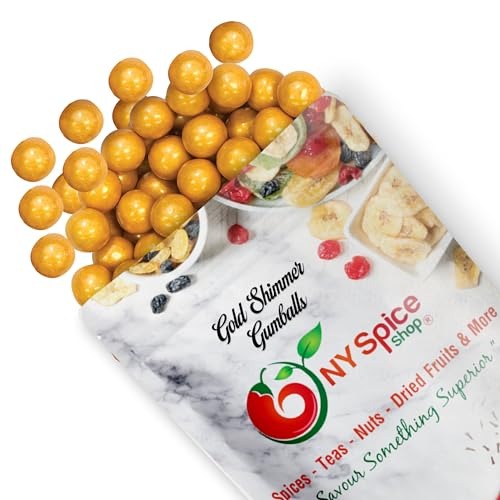
Item Name: NY Spice Shop Gold Shimmer Gumballs - 1 Pound Gumballs for Gumball Machine - Chewing Gum Dubble Bubble Gumballs - Fruit Flavored Gumballs Bulk Candy - Old Fashioned Candy Gumballs for Machine Refill - 50 Pcs
Bullet Point 1: GUMBALL MACHINE REFILL DELIGHTFULLY CHARMING TREATS – Step into a world of sweetness with NY Spice Shop's Gumballs Bulk candy, an assortment of vibrant and flavorful table decor delights that promise to enchant your taste buds with every chewy bite! Refill for home Gumball Machine. The perfect choice for anyone looking to refill their gum ball machine. Whether you're a business owner or just looking to add some fun to your home.
Bullet Point 2: EXPLORE A SPECTRUM OF SPRINKLES BULK CANDY GUMBALLS - Dive into a rainbow of flavors with our diverse selection of Gummy Chewing Gumballs candy bulk. From classic fruity sensations like tangy and juicy snacks to whimsical options like cotton candy and nostalgic bubblegum, there's an explosion of taste waiting to be discovered. Everyone is sure to be happy with our gumballs, which offer a softening texture with every chew and retain their delicious flavor.
Bullet Point 3: PERFECT FOR CELEBRATIONS & COOKIE DECORATIONS - Your taste buds won’t be bored with so many juicy flavors. Elevate any event with the playful allure of extra candy bulk gumballs for gumball machines. Whether it's a birthday bash, wedding reception, or décor, these colorful gumball machine refills are a must-have addition for creating captivating candy bowl displays, filling party favor bags, or adorning party decorations with a splash of fun and flair.
Bullet Point 4: INSPIRE YOUR BAKING CREATIVITY WITH CANDY BULK - A most delectable treat to keep around your house for a little pick-me-up. Unleash your imagination in the kitchen by incorporating bubble gum balls into your baking adventures. Let your cakes, cupcakes, cookies, and brownies come alive with bursts of color and flavor as you use these delightful gumball treats as eye-catching toppings, decorative accents, or whimsical mix-ins.
Bullet Point 5: BRING JOY TO SNACK MOMENTS WITH GUM DUBBLE BUBBLE GUMBALLS - Give your party a bubblegum boost. Elevate your snack experience with mixed fruity flavored gum balls that promise pure bliss in every chew. Whether you're unwinding at home, satisfying cravings on the go, or sharing smiles with friends, these chewy bubble gumballs will brighten your day with their irresistible fruity essence.
Product Description: <b>REFILL YOUR BUBBLE MACHINE OR BANKS WITH NY SPICE SHOP’S BUBBLE GUM BALLS!<br><br> GET YOUR BUBBLE GUM MACHINE REFILL HERE!</b> Our chewing gumballs come in a bulk pack, ideal for refilling your gum ball machine. Whether you're a business owner or adding fun to your home, these bubblegum work smoothly with any vending machine equipped with the right dispensing wheel.<br><br> <b>GET THE PARTY GOING WITH OUR LARGE GUMBALLS!</b> Everyone will love their soft texture and delicious flavor. Perfect for birthday parties, baby shower favors, or adding fun to holidays like Halloween, Christmas, Thanksgiving, Valentine's, and St. Patrick's Day.<br><br> <b>COLORFUL GUMBALLS MAKE ANY GUMBALL MACHINE LOOK GREAT -</b> Gumball machine for kids! That's why bubble gum machine are great for teaching kids about saving money. You can even reward them with a coin after reading, studying, or doing chores.<br><br> <b>DISCOVER A WORLD OF SWEETNESS WITH NY SPICE SHOP'S GIANT BUBBLE BALL!</b> These colorful bubble gum balls are more than just treats - they're bursts of joy that liven up any moment. with a variety of flavors and vibrant colors, NY Spice Shop bubble fruit are perfect for satisfying your sweet cravings and creating delightful memories.<br><br> <b>NY SPICE SHOP GUM BALLS ARE MADE WITH CARE AND BURSTING WITH FLAVOR, LOVED BY BOTH KIDS AND ADULTS. WHETHER IT'S A PARTY, BAKING, OR SNACK TIME, OUR GUMBALLS ADD COLOR AND FUN TO ANY OCCASION.</b>
Value: 50.0
Unit: Count

Price: 10.99